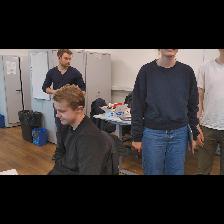
Label: Human